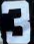
Number: 3